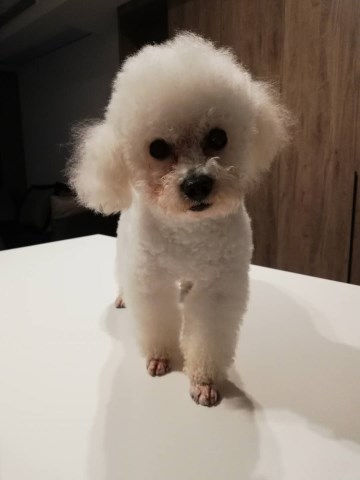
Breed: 2925-n000114-toy_poodle